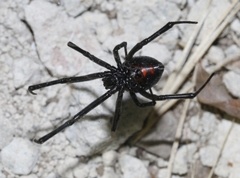
Species: Lactrodectus_hesperus